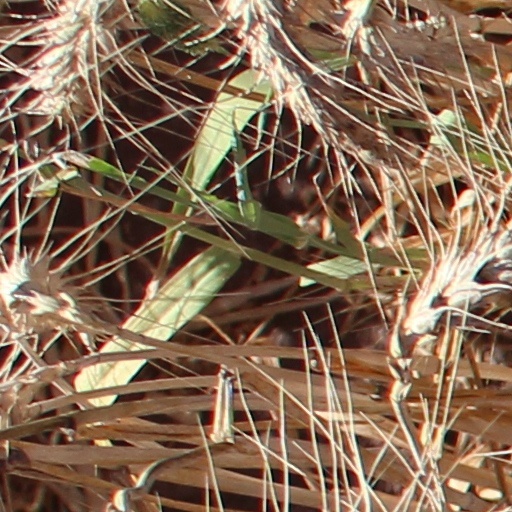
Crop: wheat